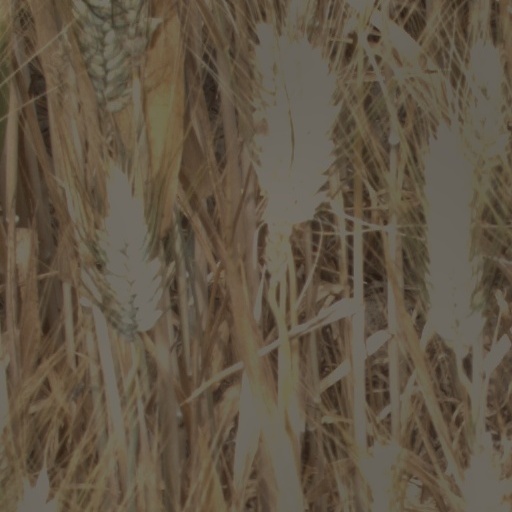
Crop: wheat